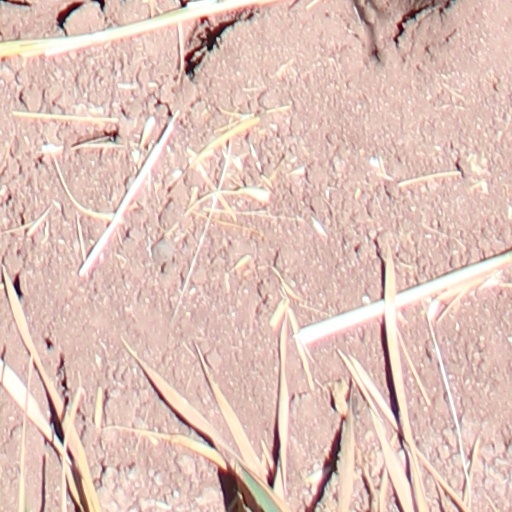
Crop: wheat